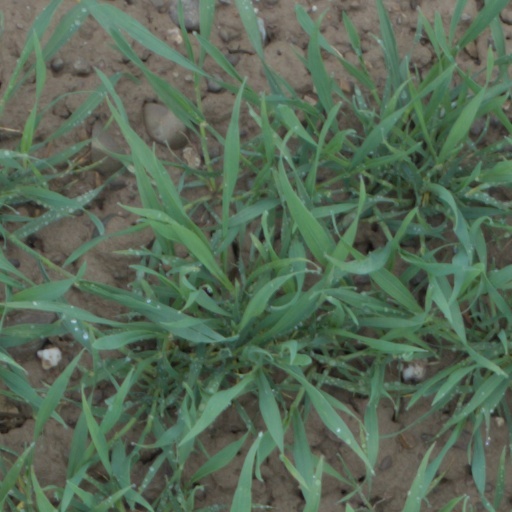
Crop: wheat